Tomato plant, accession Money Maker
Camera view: vertical (180 deg); turntable rotation: 240 degrees
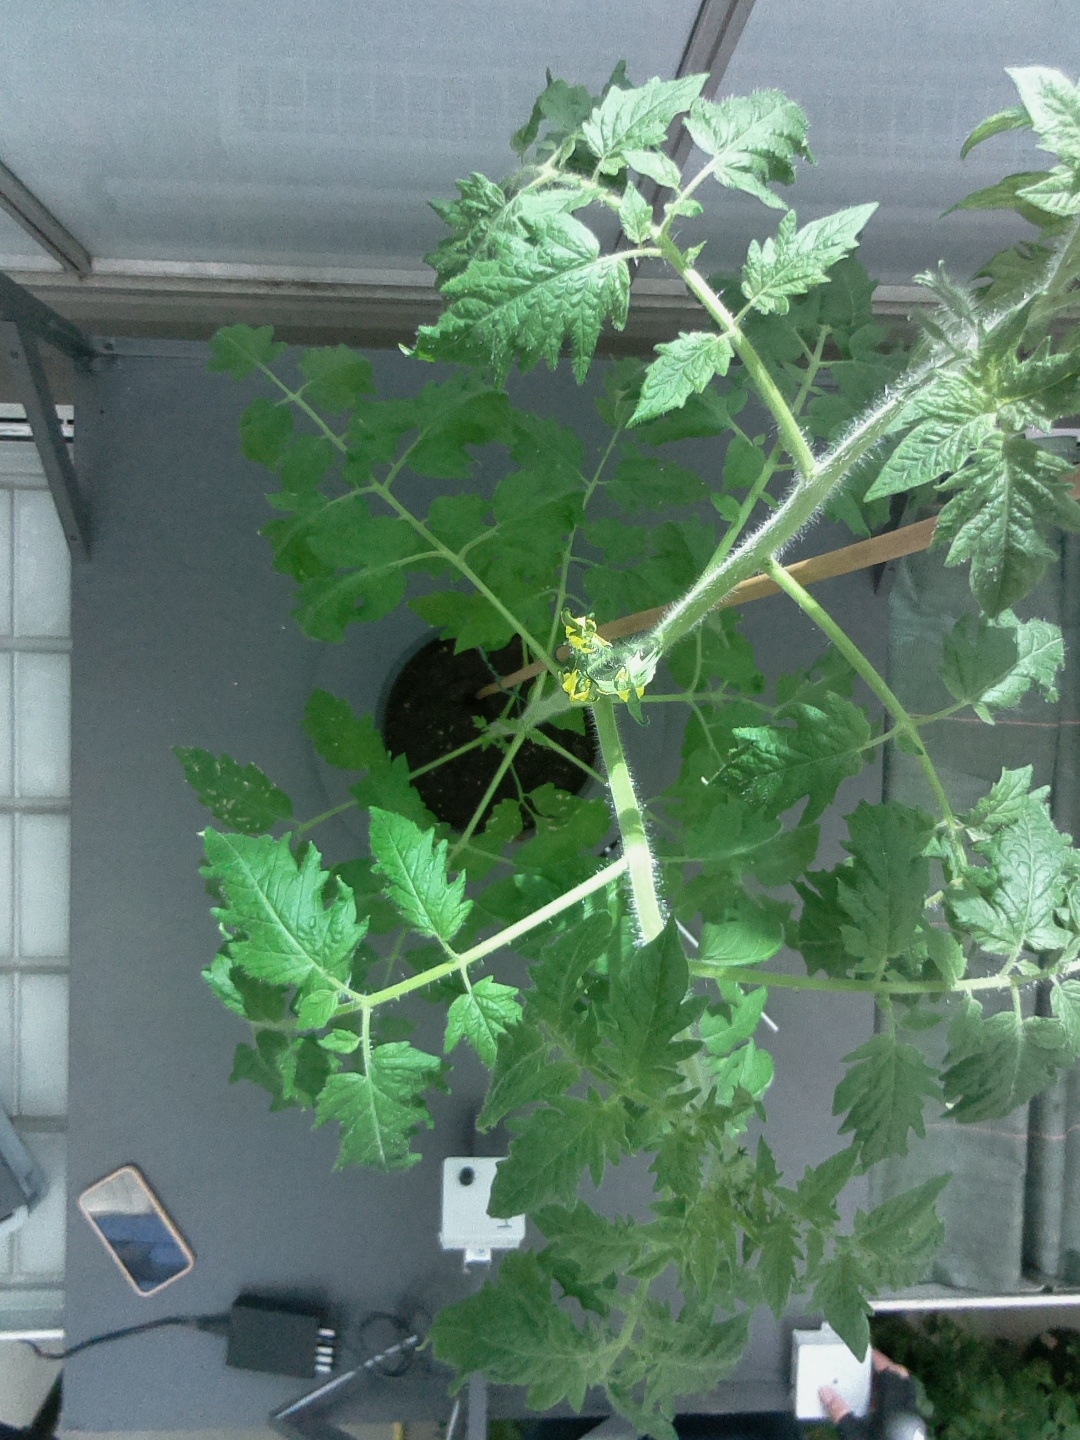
BBCH growth stage 63: 30%-40% of flowers open